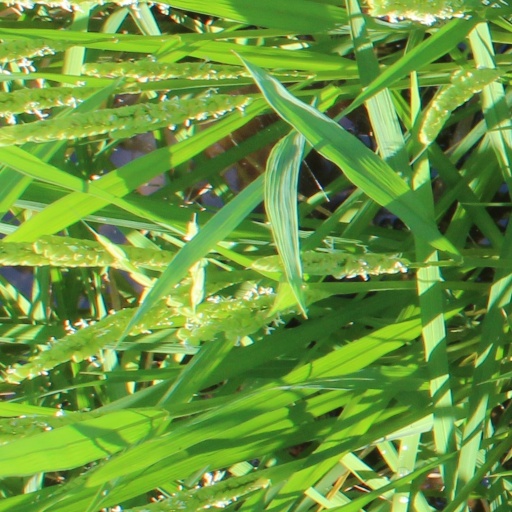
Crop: rice